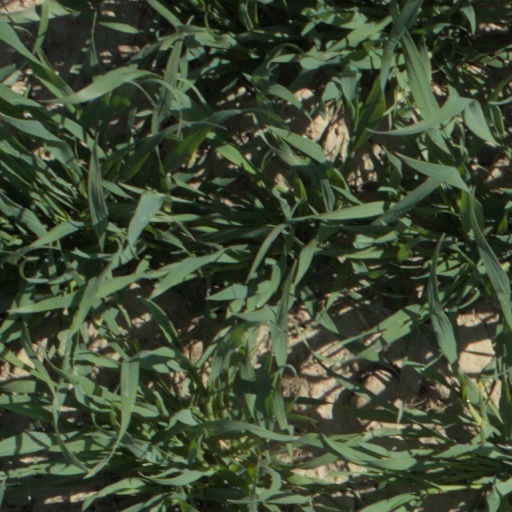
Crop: wheat